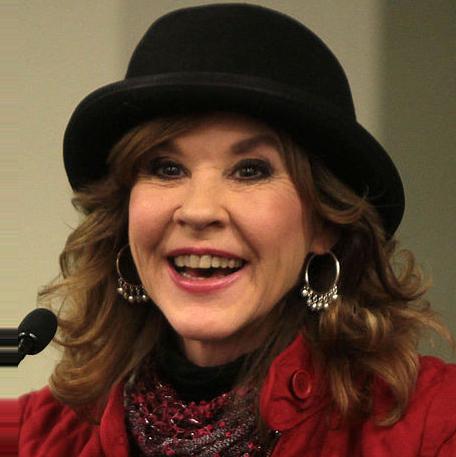
Age: 54